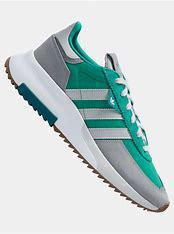
Brand: Adidas
Model: Retropy F2